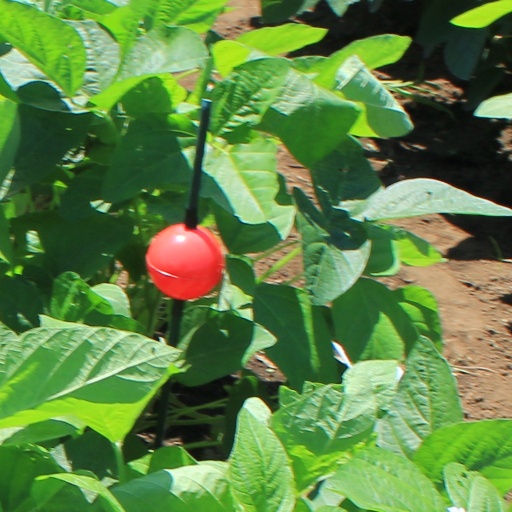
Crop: soybean